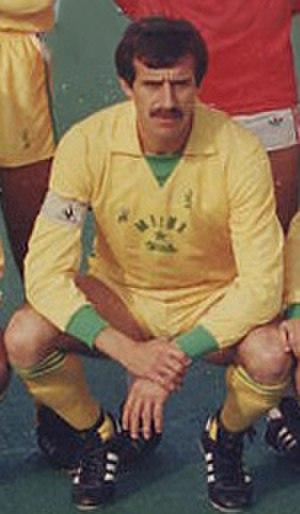
Image de l'équipe de la Jeunesse sportive Kabylie
Ali Fergani, né le 21 septembre 1952 à Onnaing, est un ancien footballeur international algérien devenu ensuite entraîneur de l'équipe nationale algérienne.
La Jeunesse sportive de Kabylie, couramment abrégé en JS Kabylie ou JSK, est un club algérien de football basé à Tizi Ouzou, fondé officiellement le 2 août 1946.